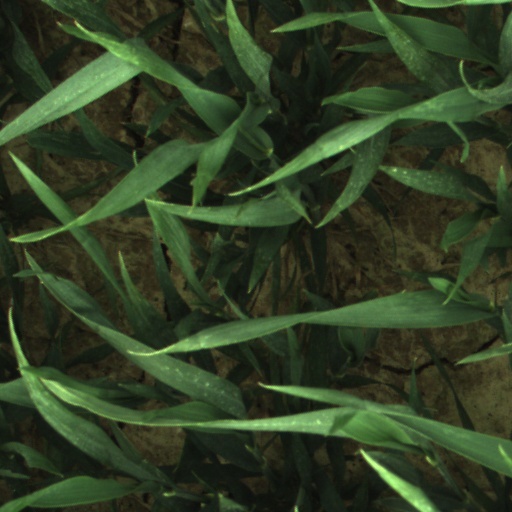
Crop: wheat